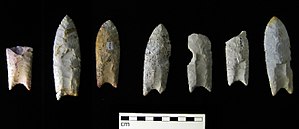
Cloviskulturen
Clovis-spidser fra Rummells-Maske fundet i Iowa
Cloviskulturen var en palæoindiansk kultur i Nordamerika, hvis tidligste vidnesbyrd i form af en karakteristisk form for flint-spydspids findes i forbindelse med rester af megafauna og kan dateres til ca. 9500 fvt.